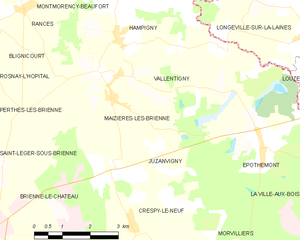
Carte des communes françaises: Maizières-lès-Brienne